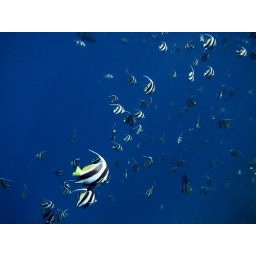
They drift by like plastic fishes     carelessly tossed in a snow globe of blue riches